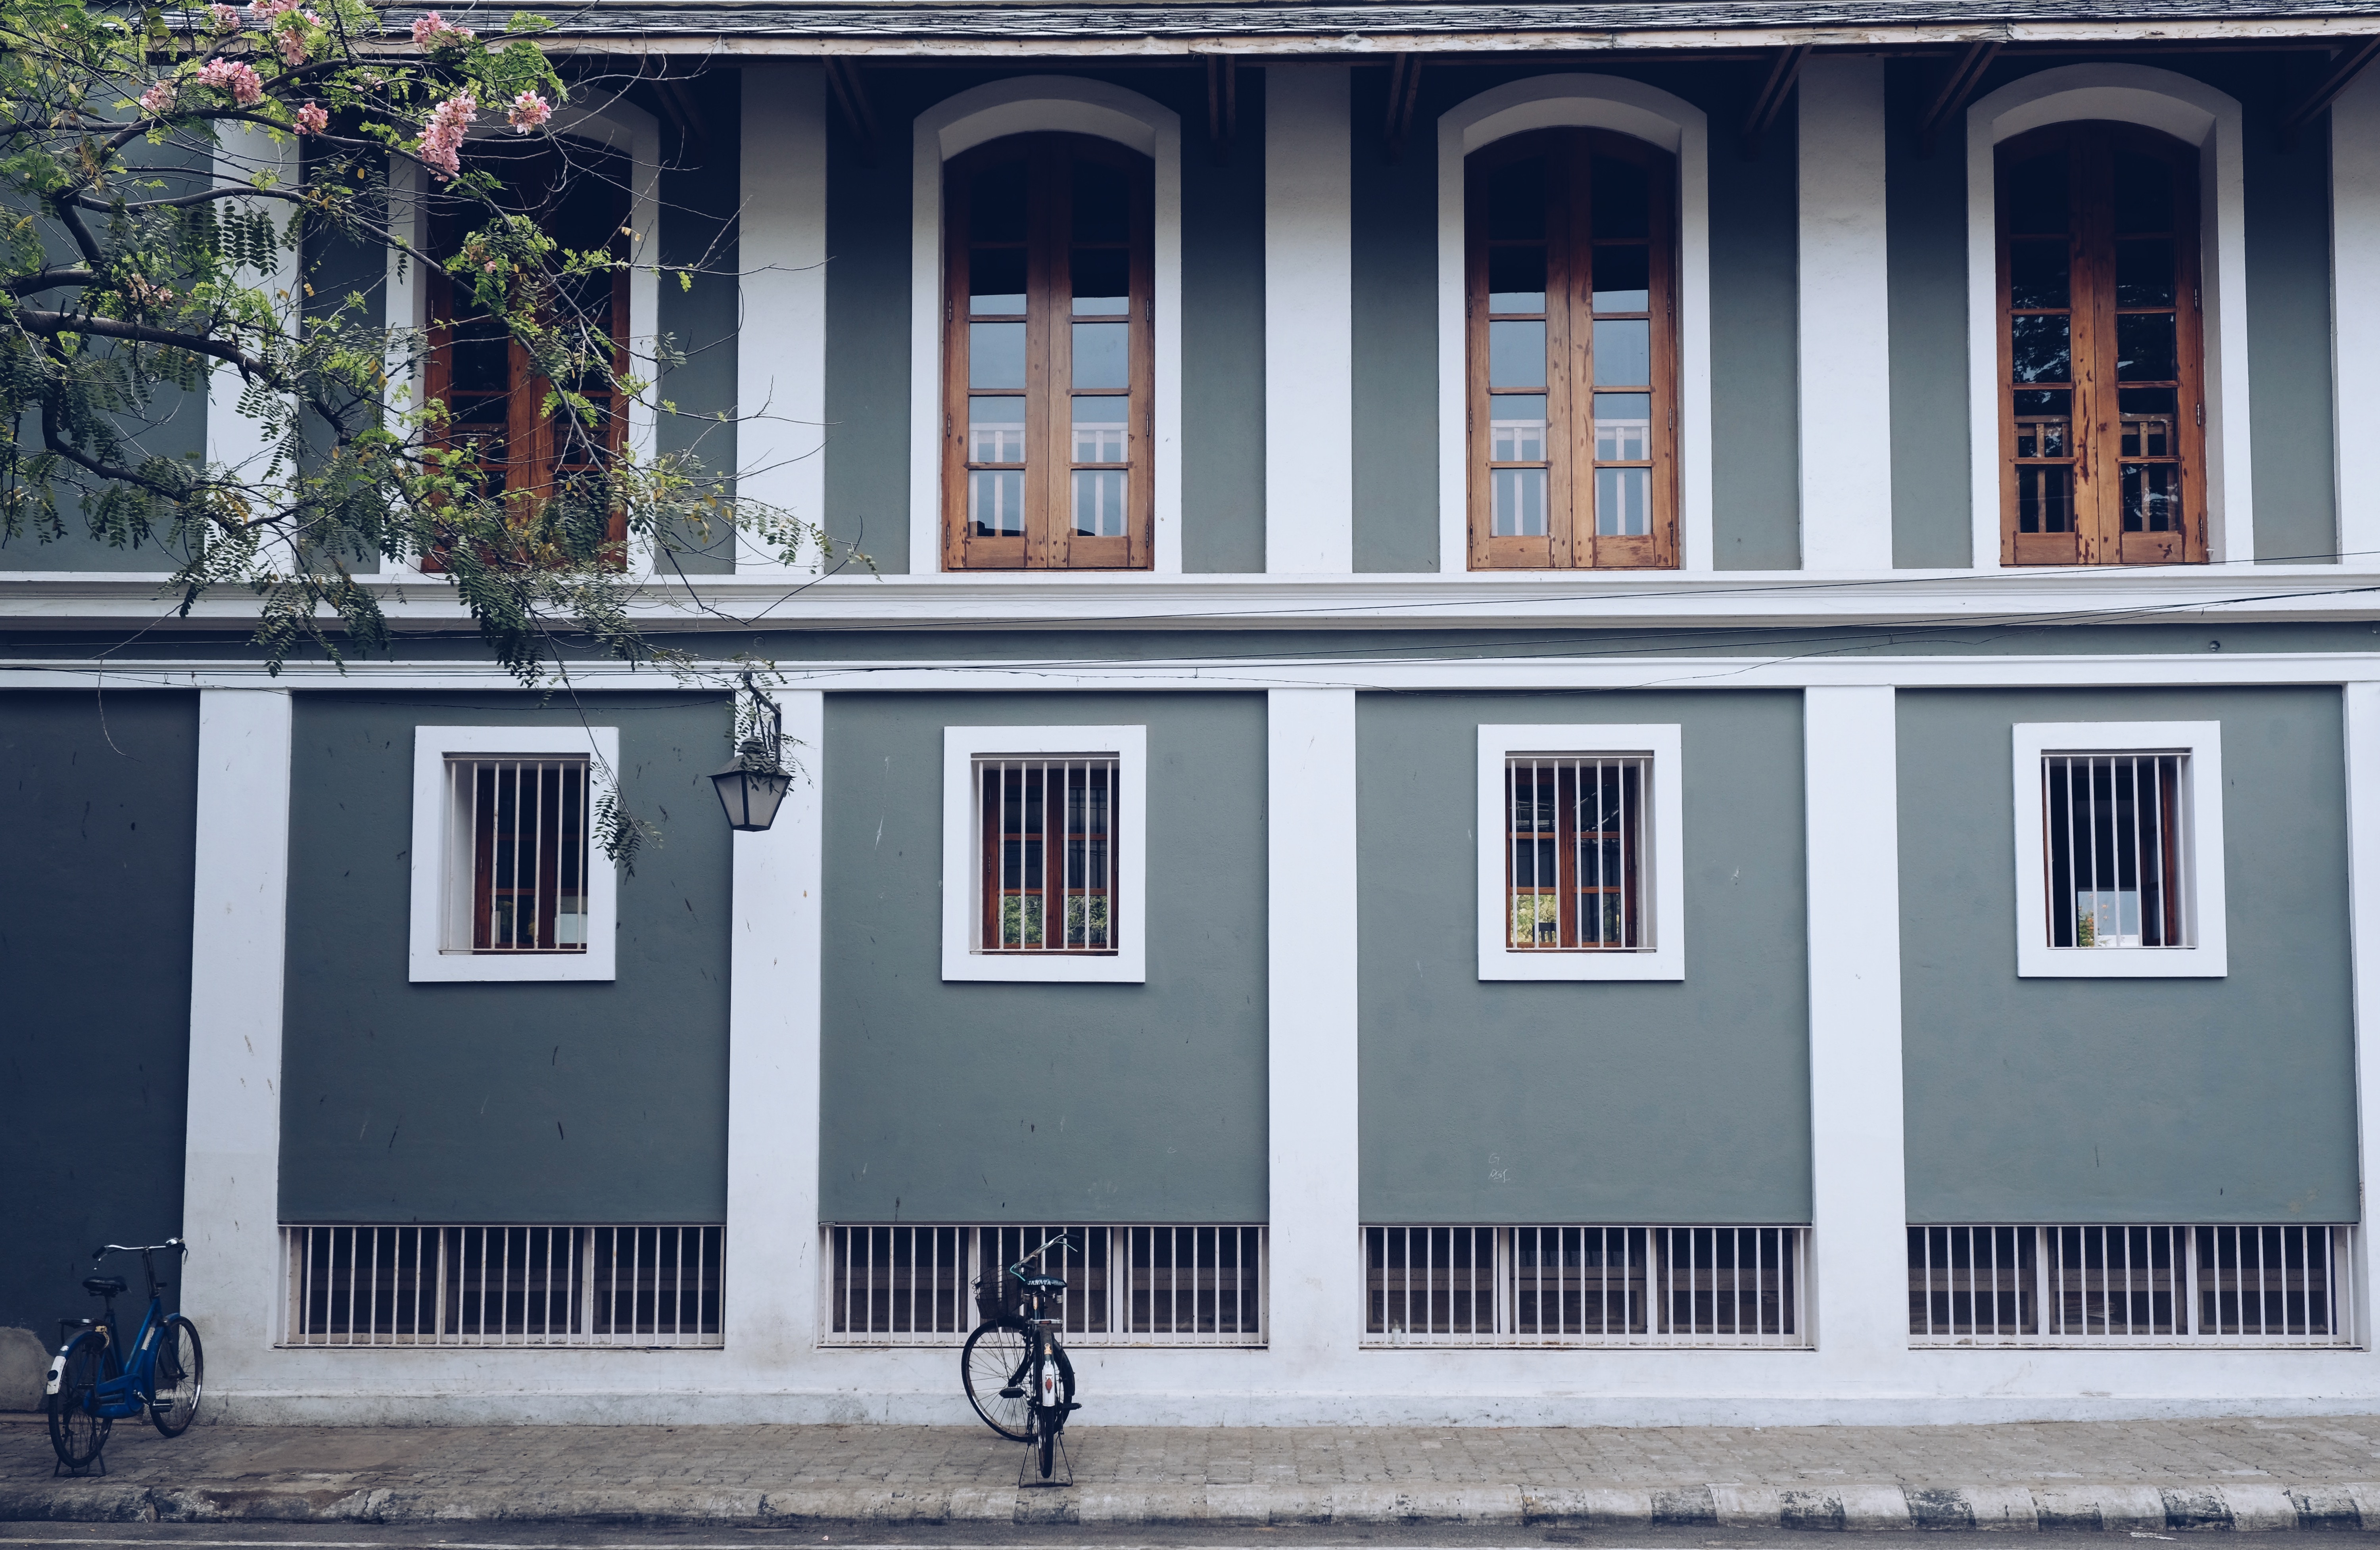
architecture, structure, house, window, building, home, balcony, facade, door, apartment, cool image, cool photo, neighbourhood, residential area